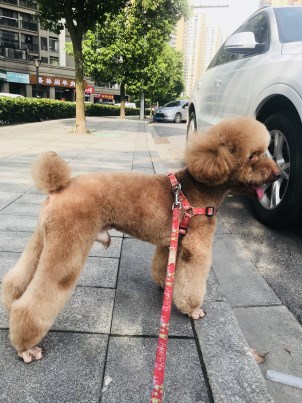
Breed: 7449-n000128-teddy